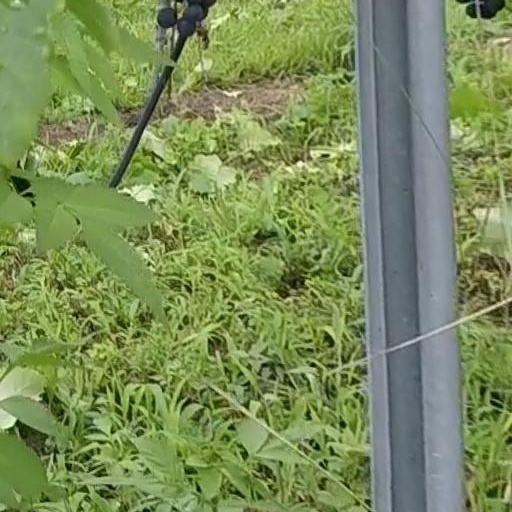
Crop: grape